Eddy Palacci

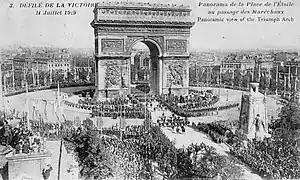
Palacci could see the Arc de Triomphe from his window (here, Victory parade of 14 July 1919, at Place de l'Étoile)

Edmond Vita Palacci was born on 9 February 1931 in Paris. In the mid-1930s, he traveled with his family to Cairo, where they hoped his Egyptian-born father would recover from illness. In the summer of 1939, weeks before Nazi Germany invaded Poland, Palacci's mother sent him home to her parents in Paris.